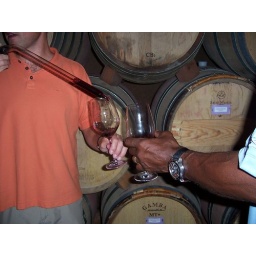
Justin Hunnicutt Stephens, winemaker for Hunnicutt Wines in the orange shirt giving us a barrell tasting